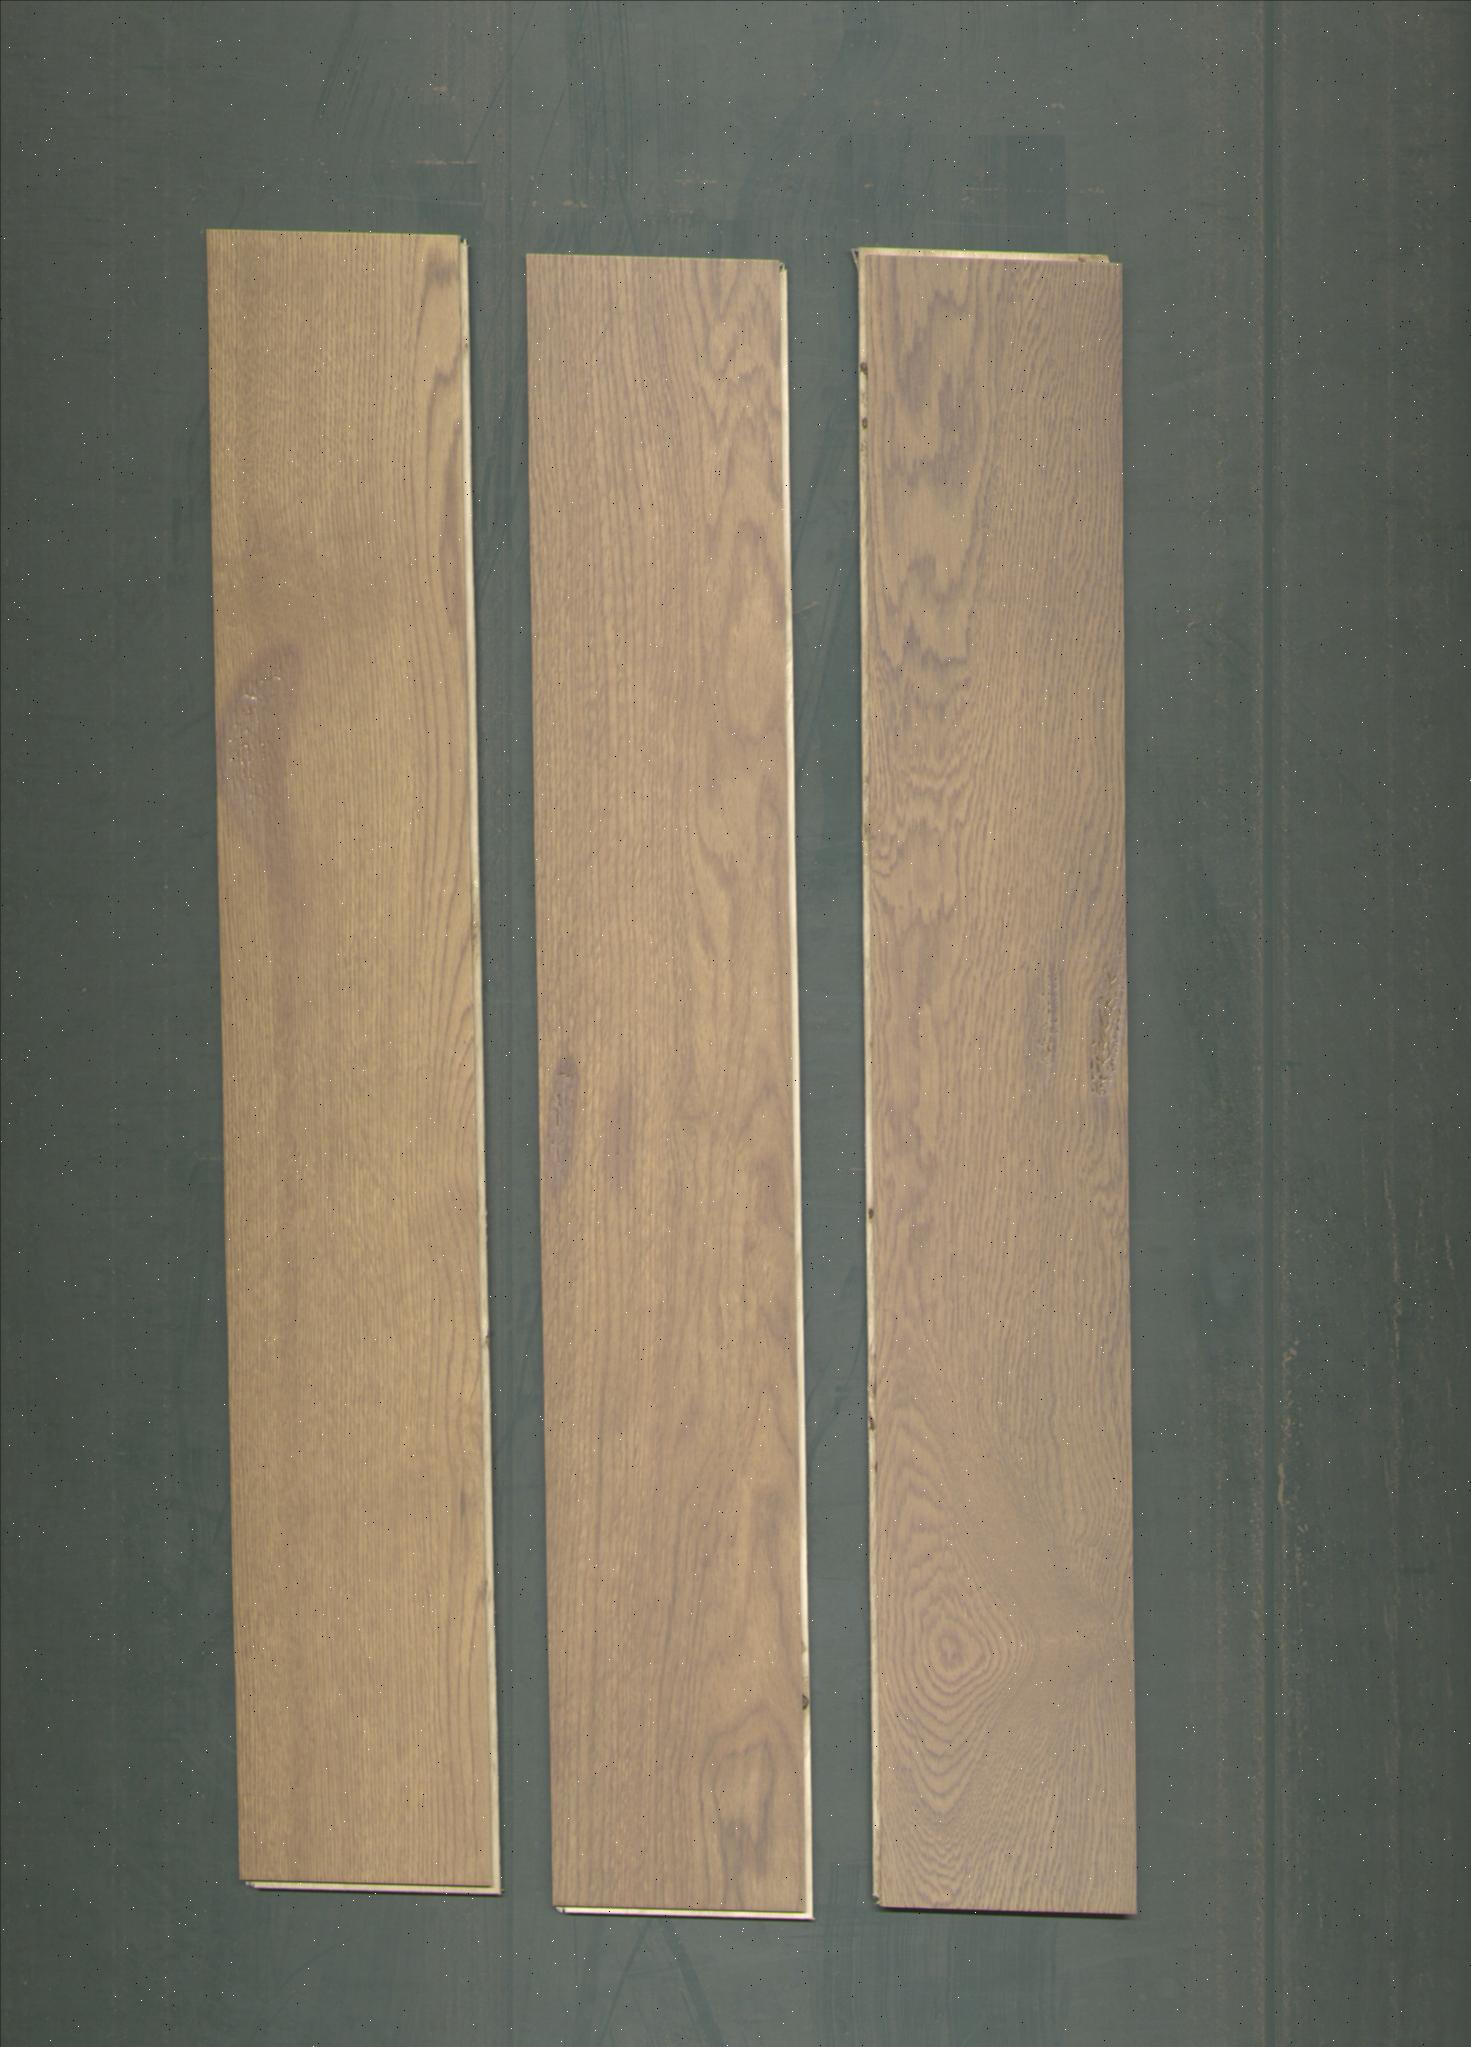
Label: mixers